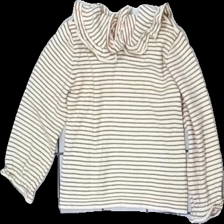
View: back
Type: Top
Category: Children
Brand: Zara
Colors: Beige, Brown
Material: 85% viscose 15% polyester
Pattern: Striped
Cut: Regular
Size: 86
Season: All
Damage location: bottom left
Damage 2 location: bottom left
Price range: <50
Recommended usage: Reuse
Description: randig tröja med krage, lite luddig